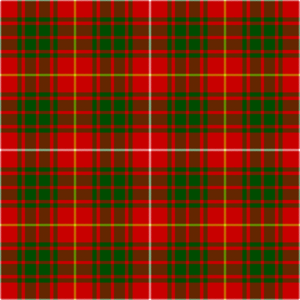
La société traditionnelle écossaise fonctionne sur le mode du clan. L'appartenance à un clan se signale par le nom patronymique et les couleurs particulières du tartan, c'est-à-dire le motif que l'on retrouve sur le kilt. Cependant, cette méthode d'identification est relativement récente et remonterait au XVIIIᵉ siècle.